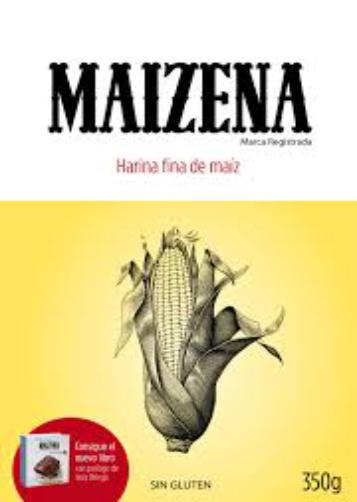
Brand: Maizena
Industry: Food